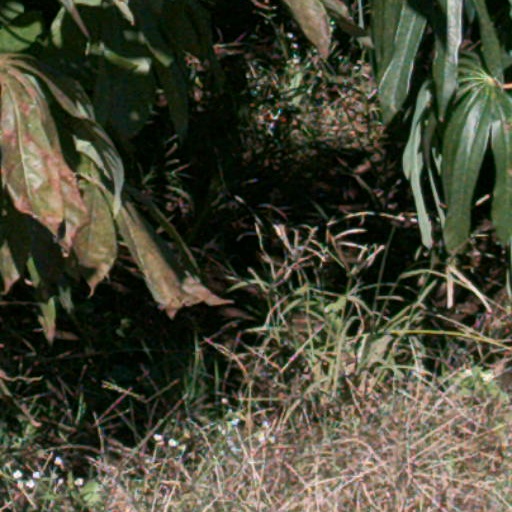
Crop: cassava